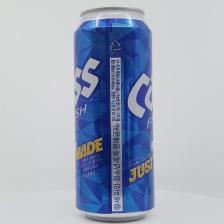
Label: cans